Grand Magus

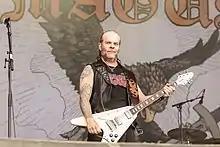
Guitarist and singer Janne „JB“ Christoffersson at Rockharz Open Air 2019

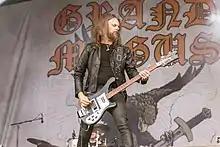
Bassist Mats Fox Hedén Skinner at Rockharz Open Air 2019

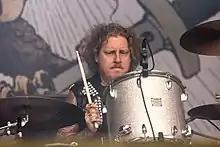
Drummer Ludwig Witt at Rockharz Open Air 2019

The band was formed in 1996 under the name "Smack" by former Cardinal Fang vocalist Janne "JB" Christoffersson, bassist Mats "Fox" Skinner, and Iggy on drums. Iggy departed in early 1998 and Fredrik "Trisse" Liefvendahl replaced him after responding to an advert for the vacant drummer position. A change in musical direction was also accompanied by a change of name to "Grand Magus". A demo was recorded which received a positive response. This led to an appearance on the Waterdragon Records compilation, "Greatest Hits Vol. 1" (2000) and a split 7-inch LP with fellow countrymen Spiritual Beggars (who JB would later join on vocals 2002–2010) on Southern Lord Records.